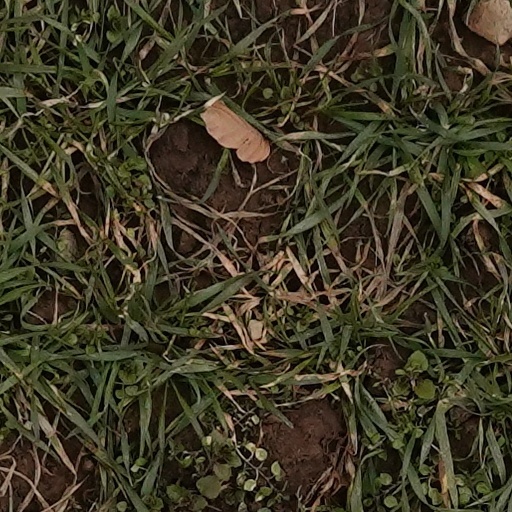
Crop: wheat